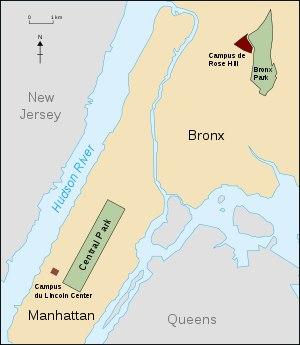
L'université Fordham est une université américaine catholique privée située à New York. Si elle est considérée comme un établissement indépendant, elle conserve toutefois de forts liens avec son héritage jésuite. Elle fait partie des 28 établissements membres de l'association des colleges et universités jésuites. Dans The Fiske Guide to Colleges 1998, on pouvait ainsi lire que « Pour la plupart des étudiants, l'influence catholique est positive » et que « cet héritage catholique est l'un des principaux atouts de cette université ». Elle constitue l'un des trois principaux établissements d'enseignement supérieur de la ville de New York après sa rivale new-yorkaise privée Columbia, et l'université de New York, qui est également une université privée.